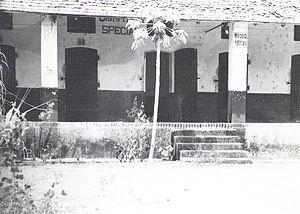
Ce photo est de mon pere décédé. Pas de copyright.
L'histoire guyanaise est complexe et en partie mal connue. Elle est d'abord amérindienne. Puis, coloniale après l'arrivée des colons européens et de leurs esclaves africains, elle s'intègre dans l'histoire de France, francophone et panafricaine et de l'Amérique du Sud, comme en témoignent encore sa pluralité linguistique et sa place dans le monde créole depuis plus d'un siècle.